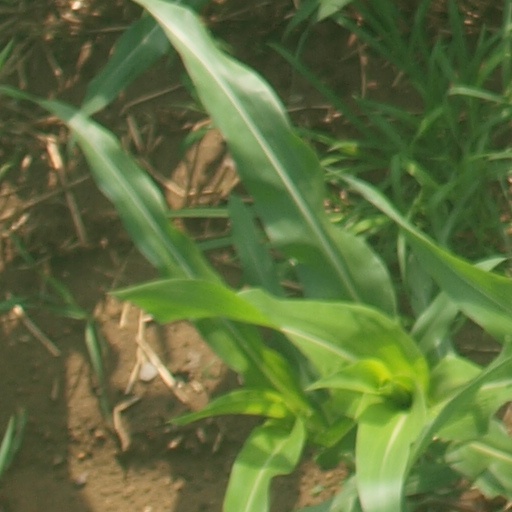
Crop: maize; corn